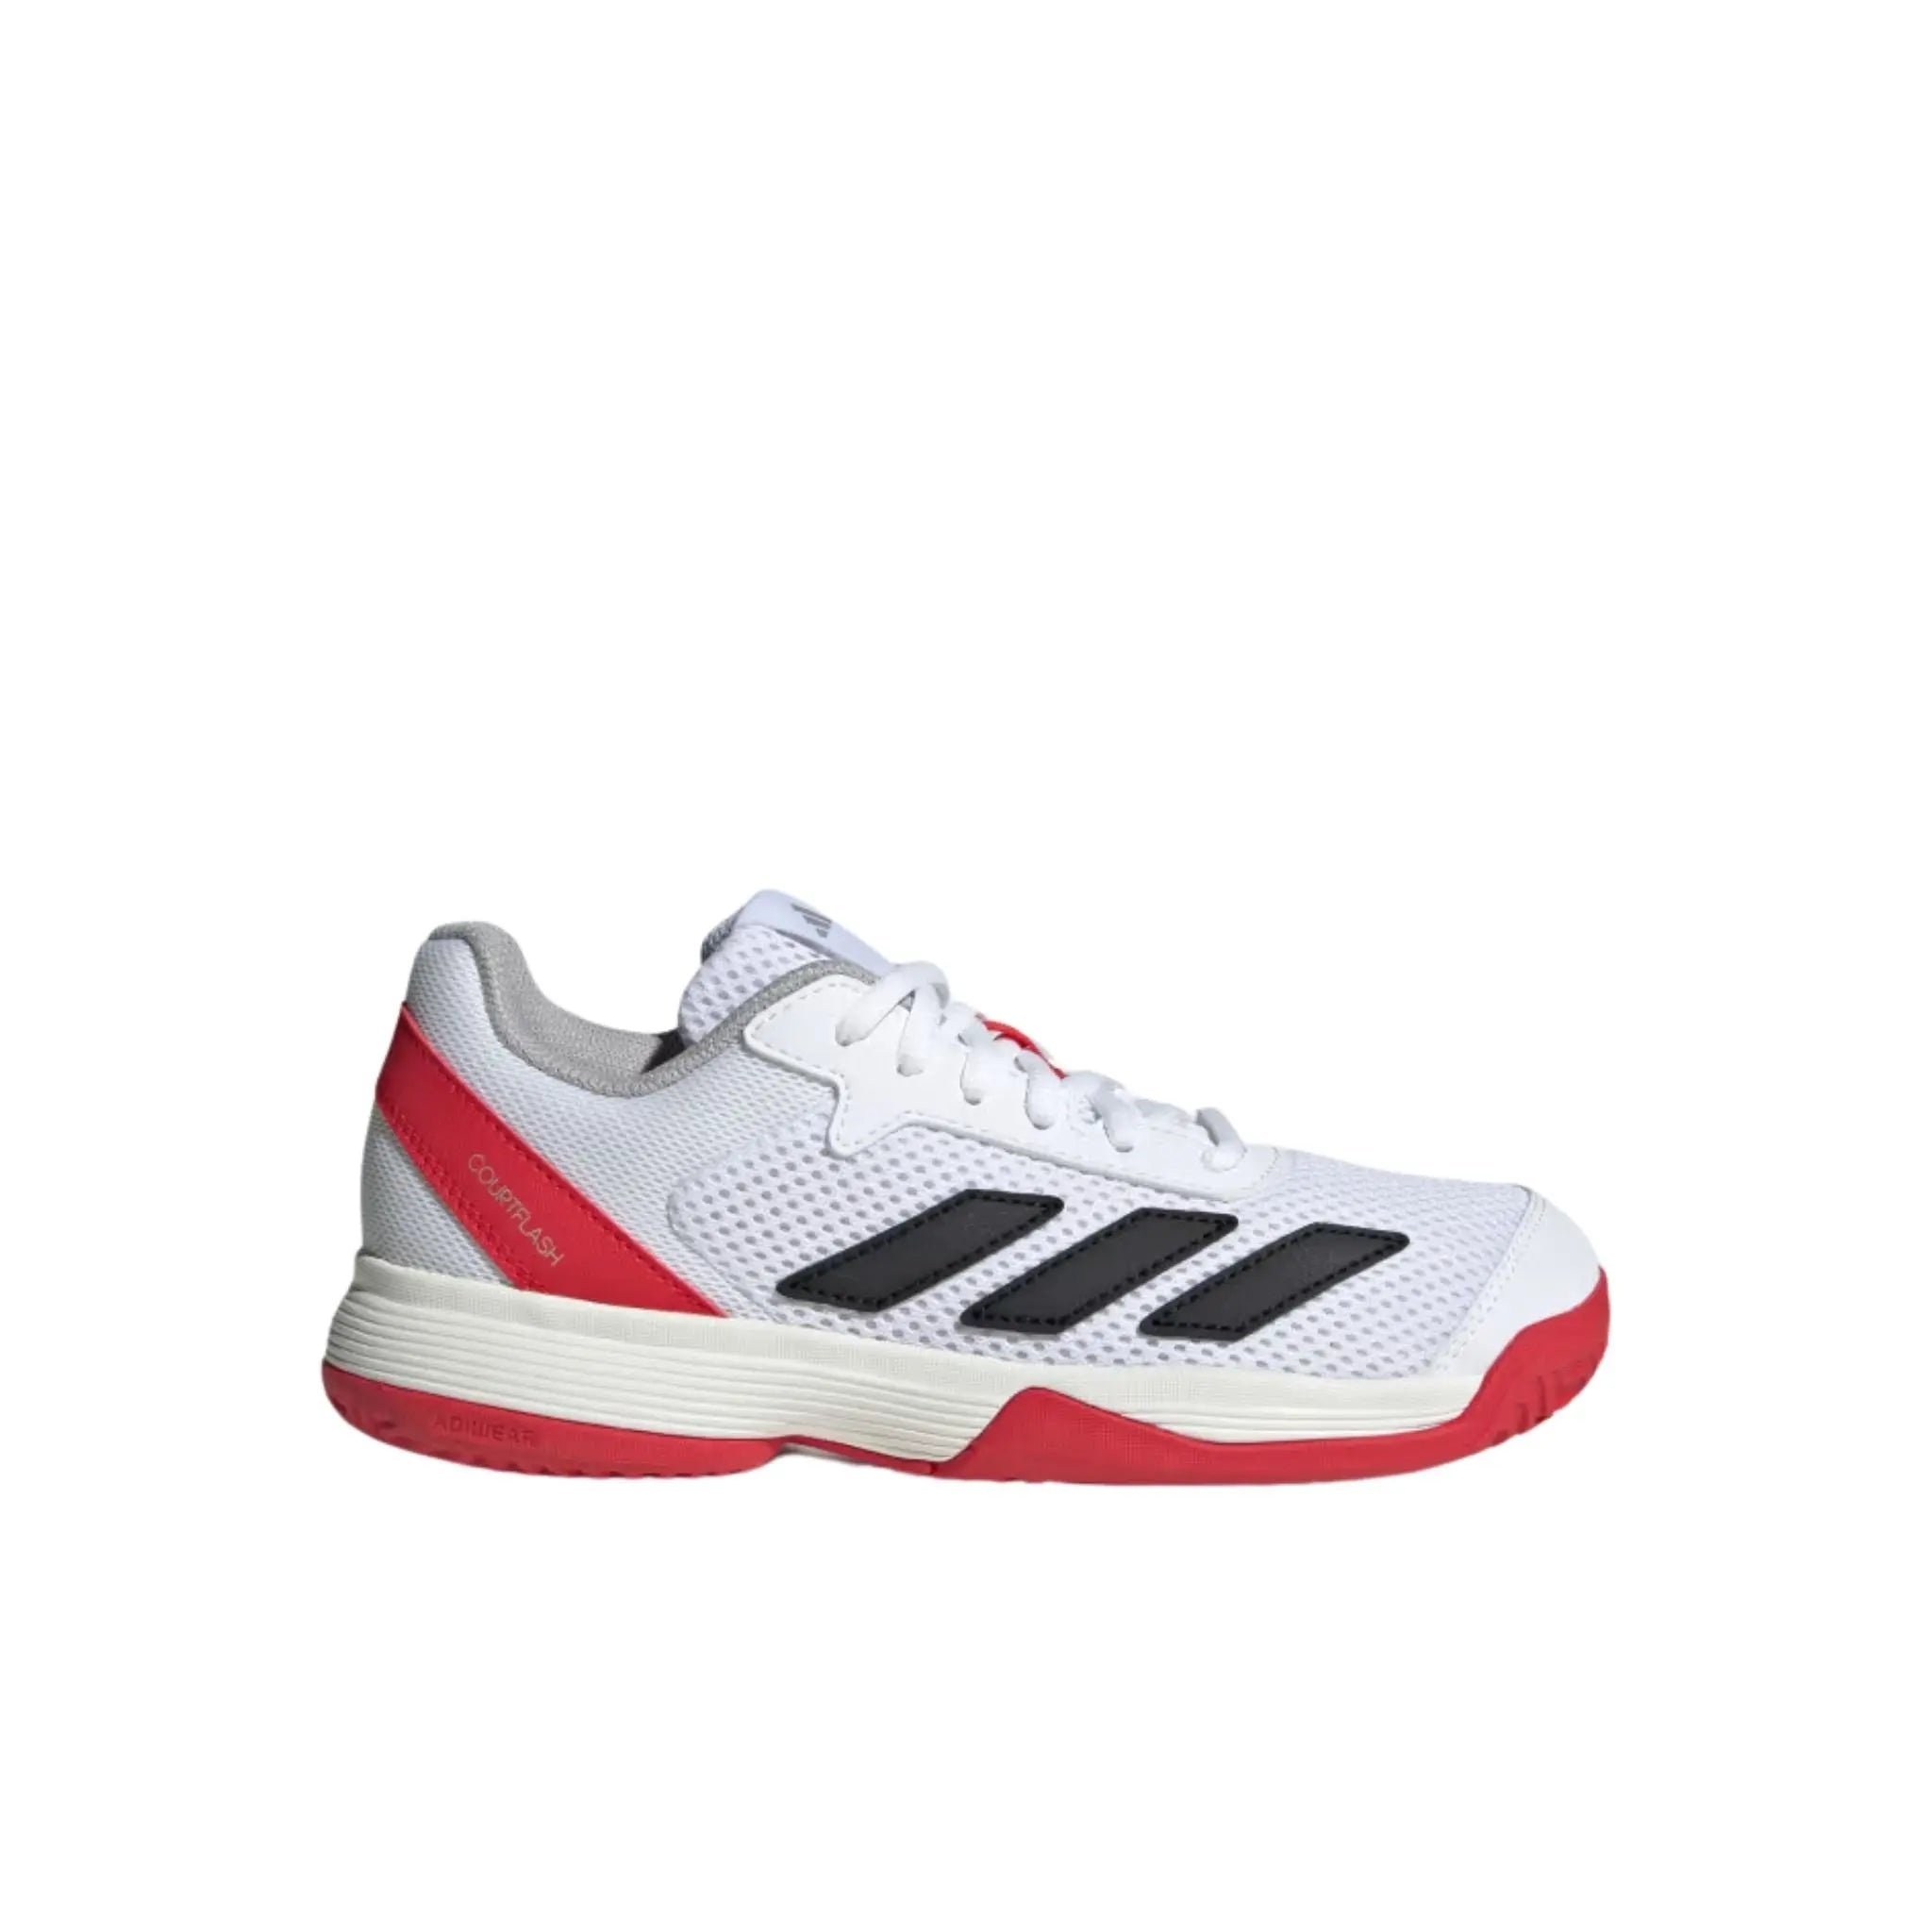
Adidas Courtflash K
Brand: Warehouse 3
Adidas Courtflash K
Category: Sporting Goods > Athletics > Team Handball